New River (Kanawha River tributary)

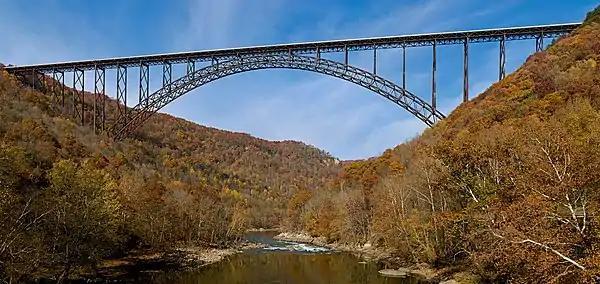
The New River Gorge Bridge on U.S. 19 in West Virginia

The New River is formed by the confluence of the South Fork New River and the North Fork New River on the Ashe County-Alleghany County line in North Carolina. It then flows through Alleghany County into southwestern Virginia, passing near Galax, Virginia. It is impounded by three small dams between Galax and Ivanhoe: at Fries, by Byllesby Dam, and by Buck Dam. Continuing north, the river enters Pulaski County, Virginia, where it is impounded by Claytor Dam, creating Claytor Lake. North of the dam the New River accepts the Little River, bends around three sides of the city of Radford, Virginia and bends again around the Radford Army Ammunition Plant, marking the boundary between Pulaski and Montgomery County, Virginia, before passing through Walker Mountain via a narrow water gap. After flowing north through Giles County, Virginia and the town of Narrows, the river crosses into West Virginia.